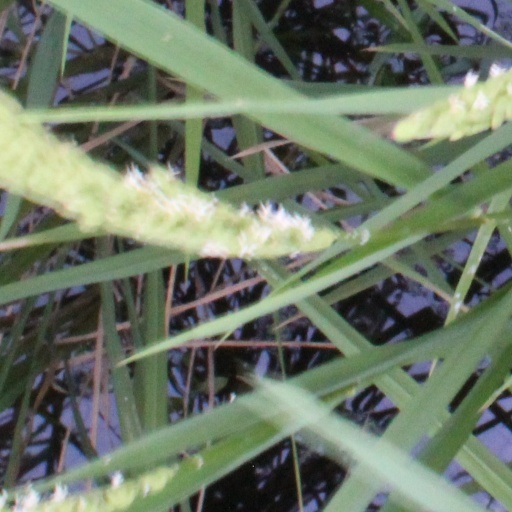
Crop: rice